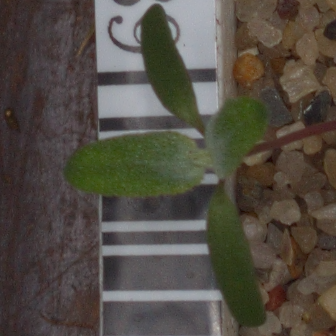
Label: fat_hen